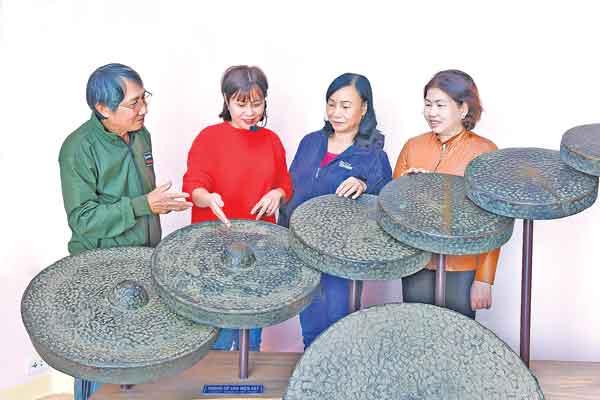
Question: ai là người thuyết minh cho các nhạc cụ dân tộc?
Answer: người phụ nữ mặc áo đỏ